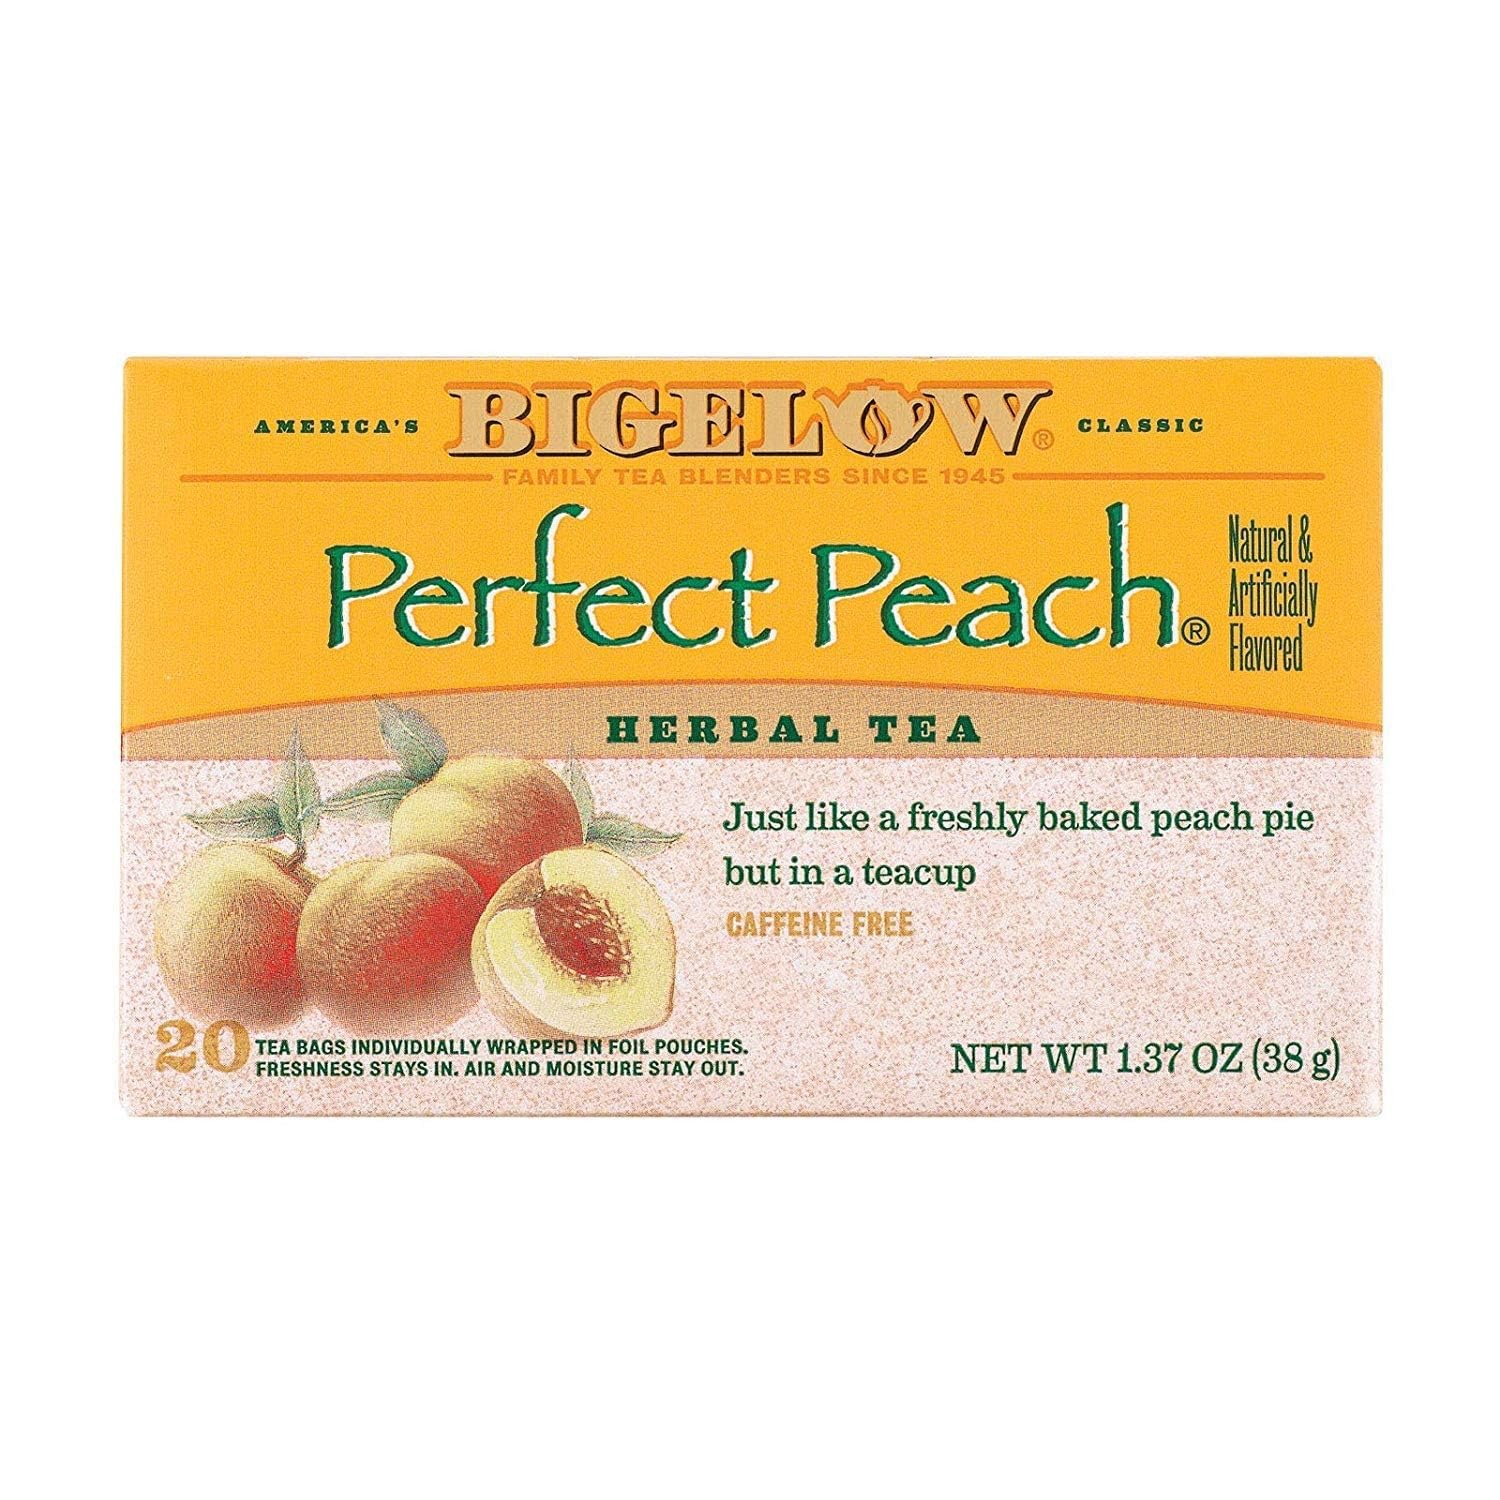
Item Name: Bigelow Tea - Perfect Peach (6 Pack)
Product Description: <p>Enjoy Bigelow Perfect Peach Herbal Tea. A Luscious Herb Tea Blend Of Peaches And Herbs. No Caffeine. Individual Fresh Pack. Naturally & Artificially Flavored. Special Fresh-Pack Locks In Flavor. For Three Generations The Bigelow Family Has Specialized In Creating A Variety Of Deliciously Different Teas And Herb Teas. Our Individually Overwrapped Tea Bags Ensure That The Last Cup Of Tea You Have From This Box Is Just As Delicious As The First. Each Tea Bag Is Individually Sealed In A Foil Packet. Blended And Packaged In The Usa. (Note: Description is informational only. Please refer to ingredients label on product prior to use and address any health questions to your Health Professional prior to use.</p>
Value: 6.0
Unit: Count

Price: 26.26